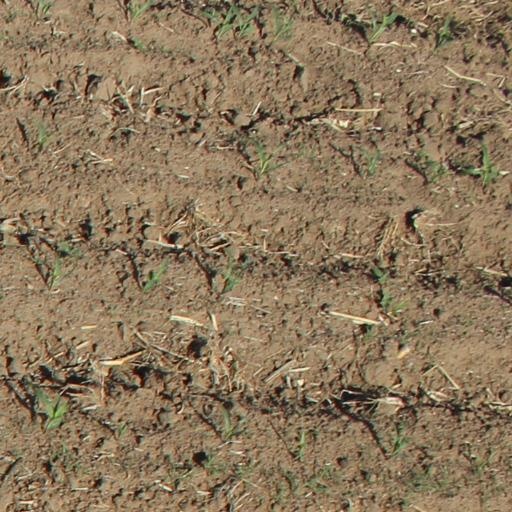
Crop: maize; corn